George Hussey Packe

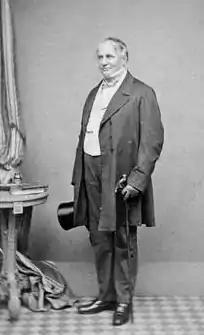
George Hussey Packe (1863)

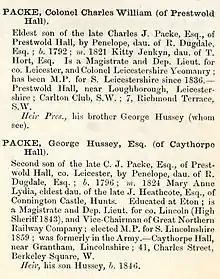
George Hussey Packe biographical note in "The county families of the United Kingdom; or, Royal manual of the titled and untitled aristocracy of Great Britain and Ireland", 1860

George Hussey Packe (1 May 1796 – 2 July 1874) was a United Kingdom Member of Parliament, an army officer present at the Battle of Waterloo, and was instrumental in establishing the Great Northern Railway.